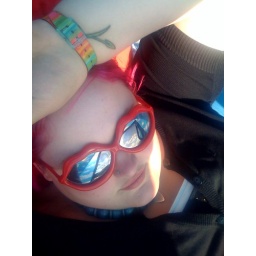
I love the reflection in my glasses here, My tent and the sky match.  my Favouirte self portrait!